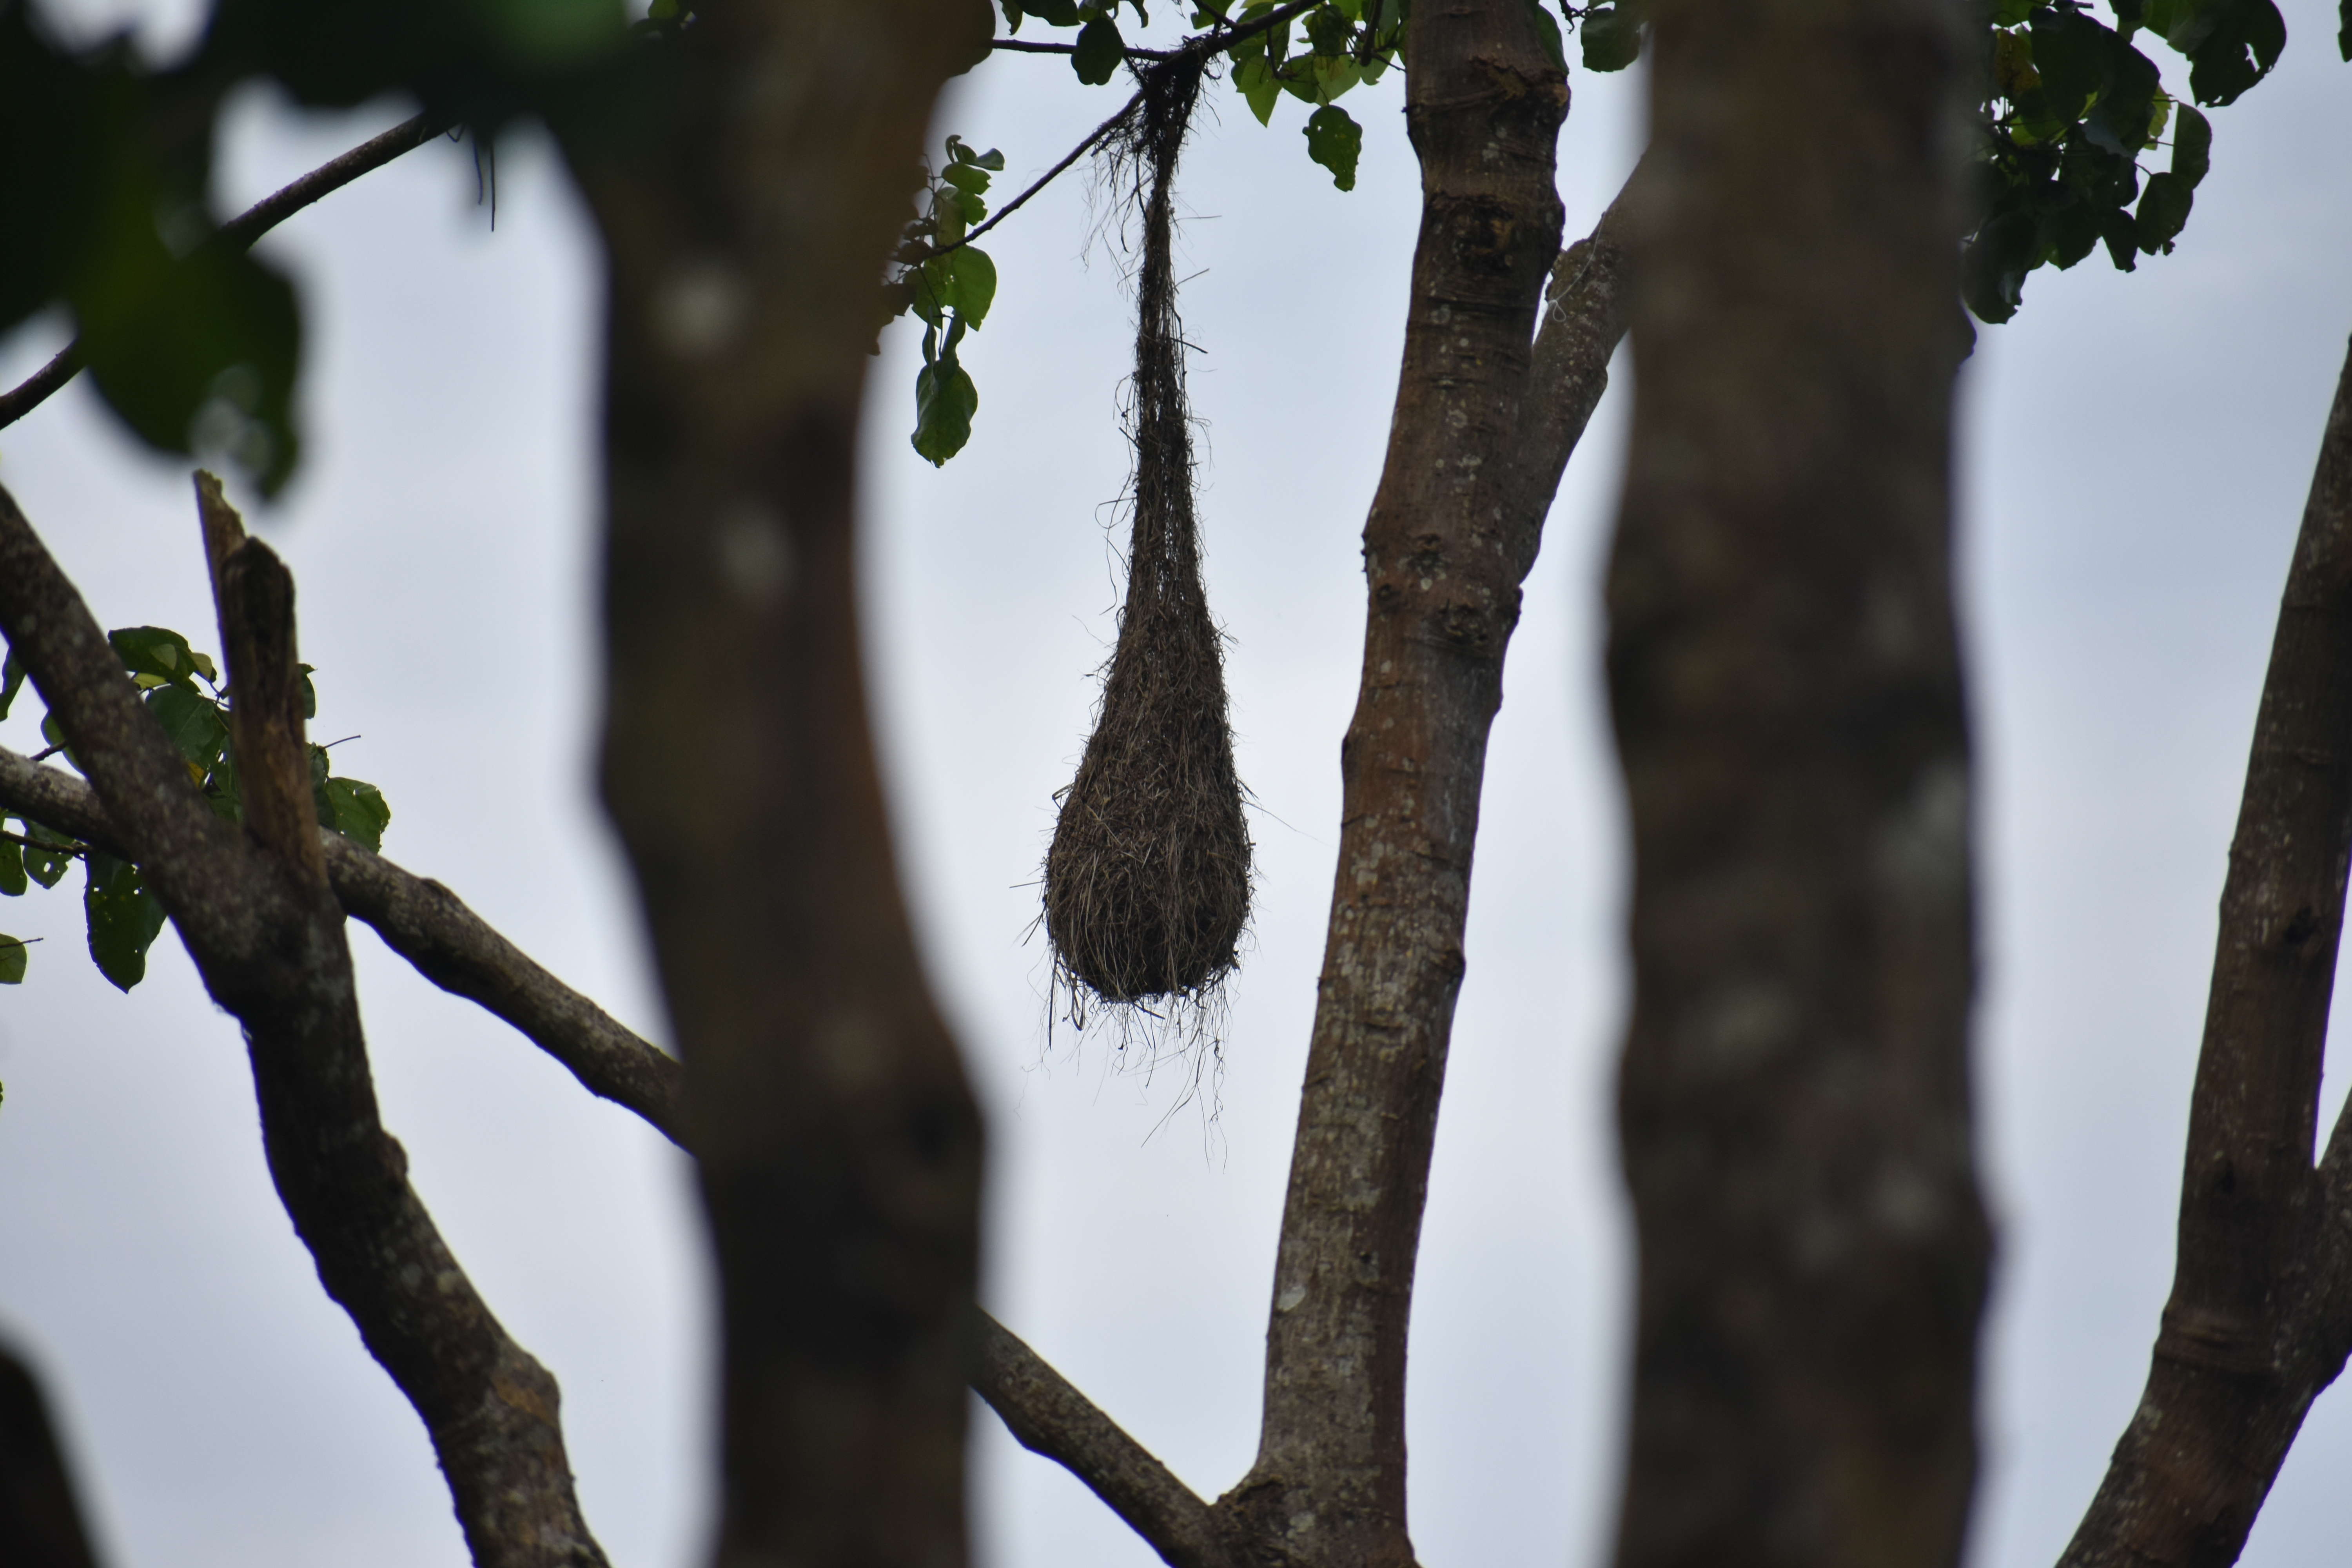
tree, branch, leaf, plant, twig, botany, woody plant, plant stem, spring, organism, adaptation, trunk, flower